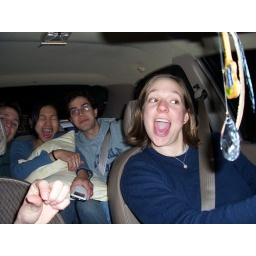
over the river and through the woods to rachel's house we go.